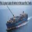
Label: ship